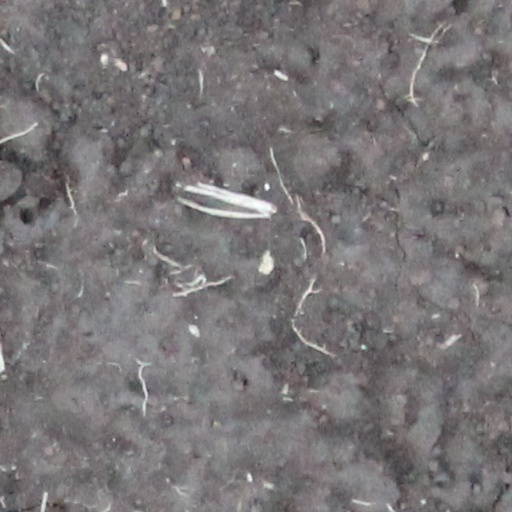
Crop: wheat